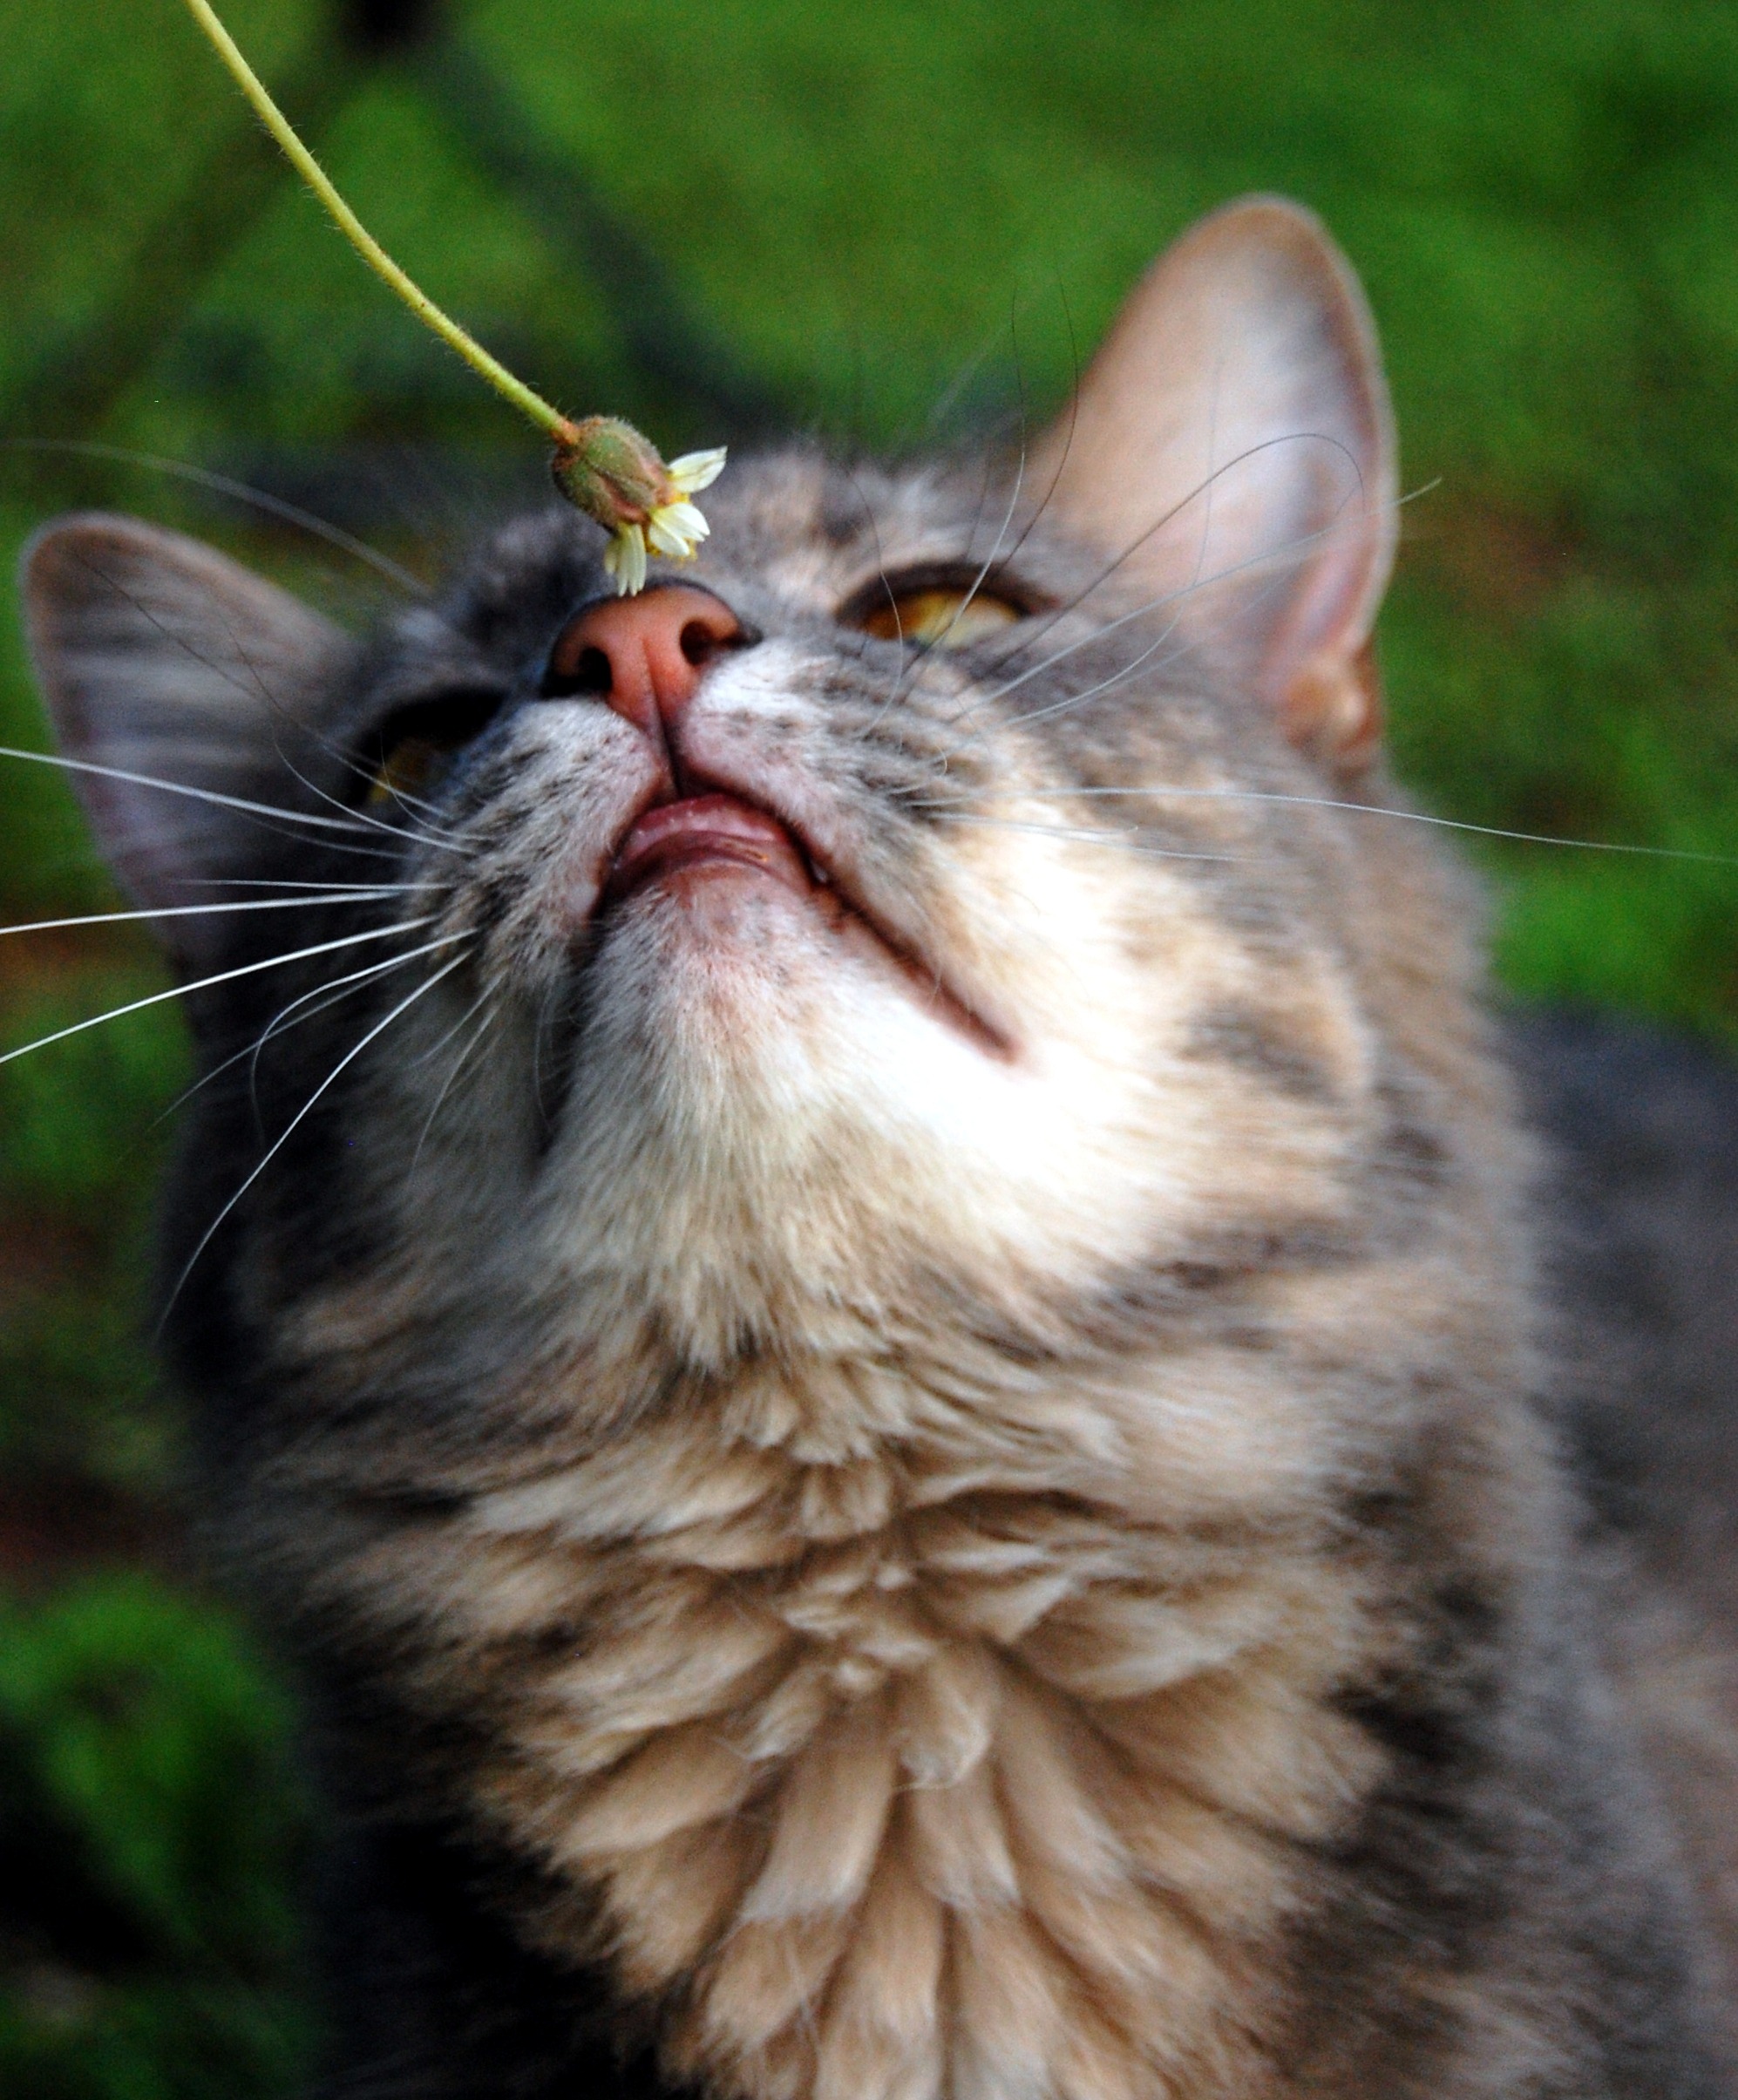
animal, pet, fur, young, fluffy, kitten, cat, feline, mammal, fauna, outdoors, whiskers, kitty, vertebrate, domestic, adorable, tabby cat, cat nose, norwegian forest cat, european shorthair, wild cat, small to medium sized cats, cat like mammal, domestic short haired cat, pixie bob, domestic long haired cat, rusty spotted cat